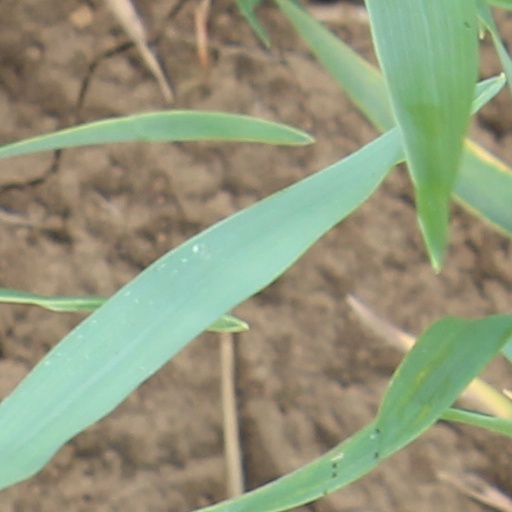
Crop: wheat